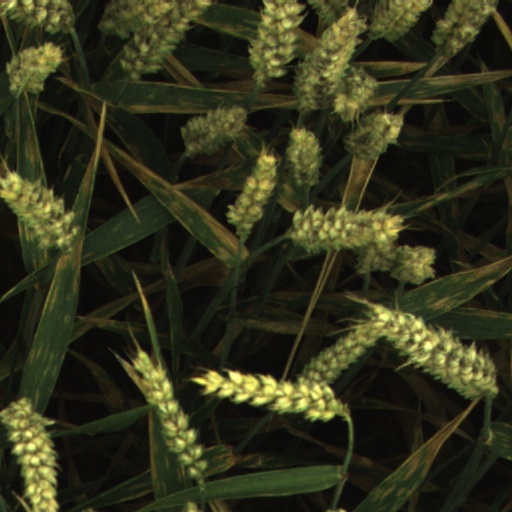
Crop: wheat